Steven Kerckhoff

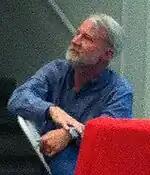
Kerckhoff gives a talk to Stanford freshmen on choosing courses in mathematics.

Steven Paul Kerckhoff (born 1952) is a professor of mathematics at Stanford University, who works on hyperbolic 3-manifolds and Teichmüller spaces.